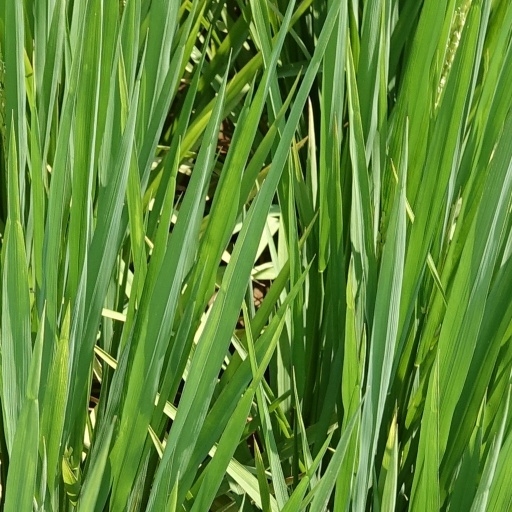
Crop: rice